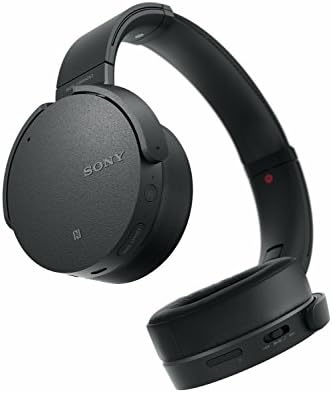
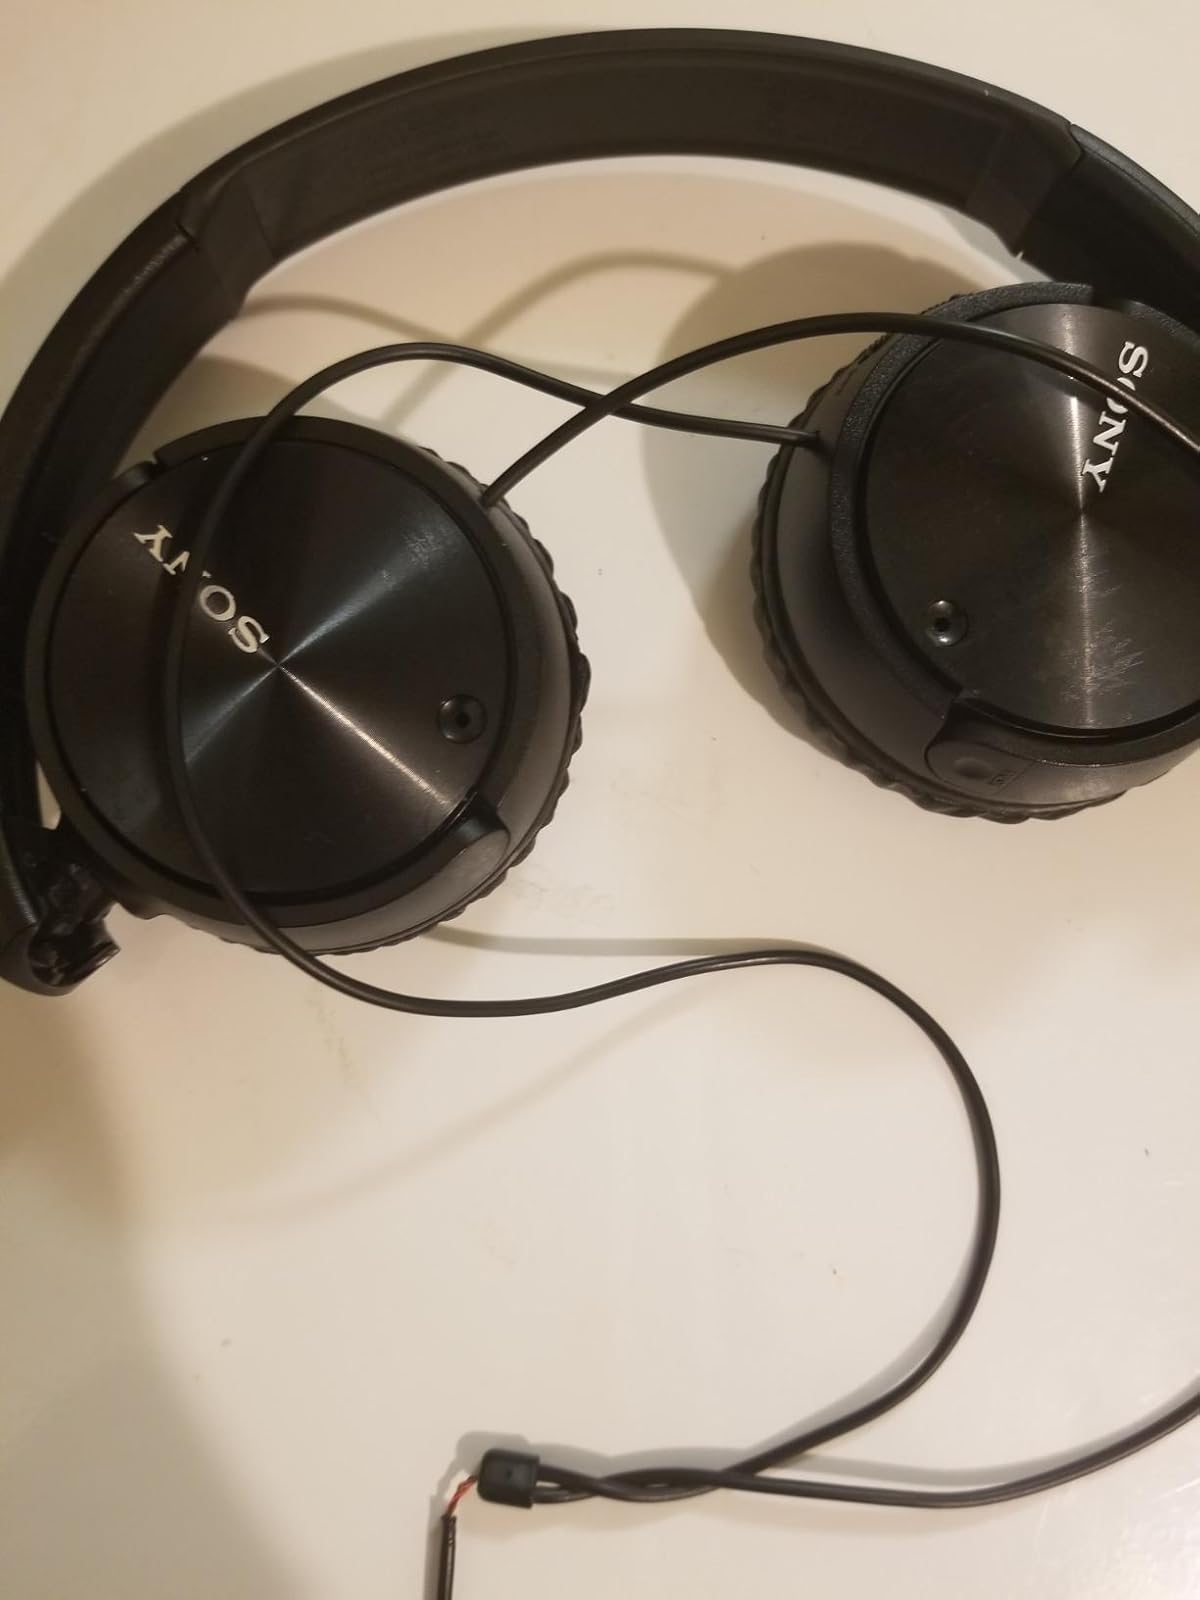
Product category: headphones
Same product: no